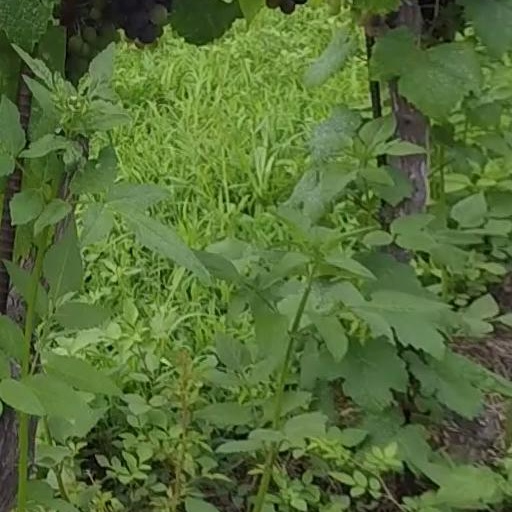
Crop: grape